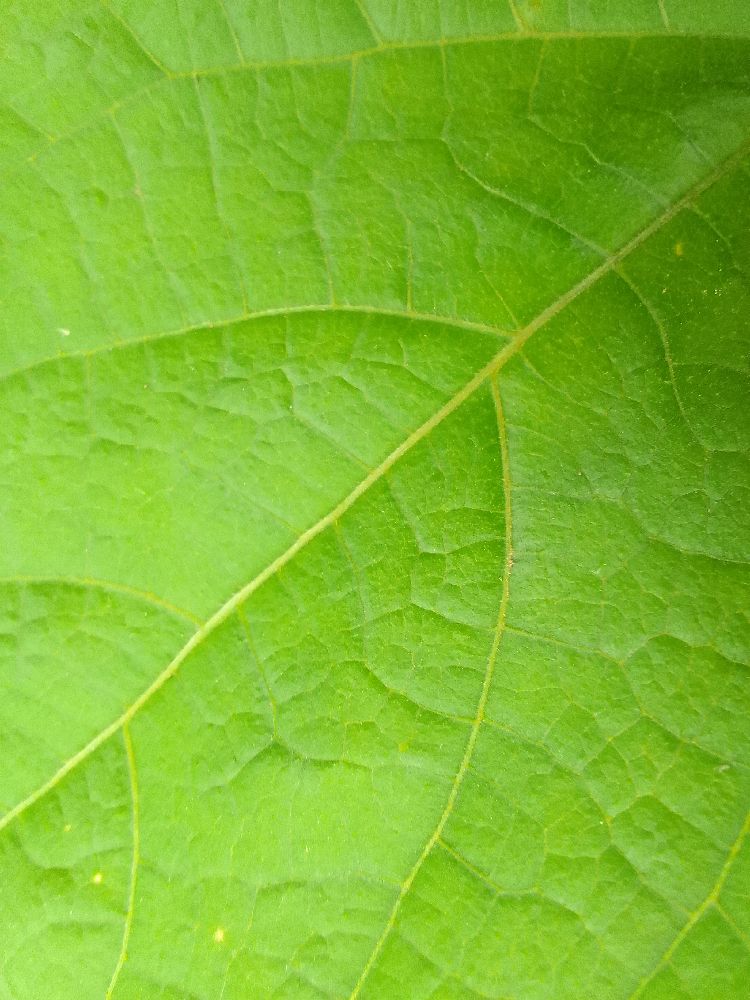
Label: healthy